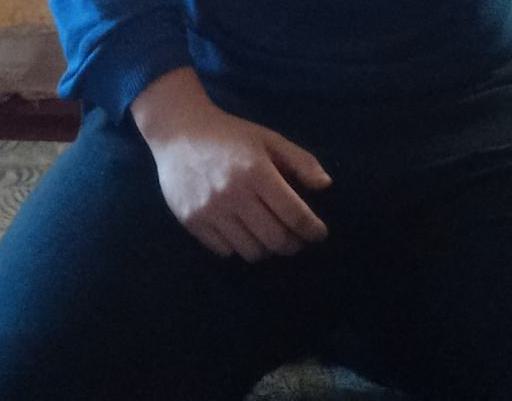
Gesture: no_gesture